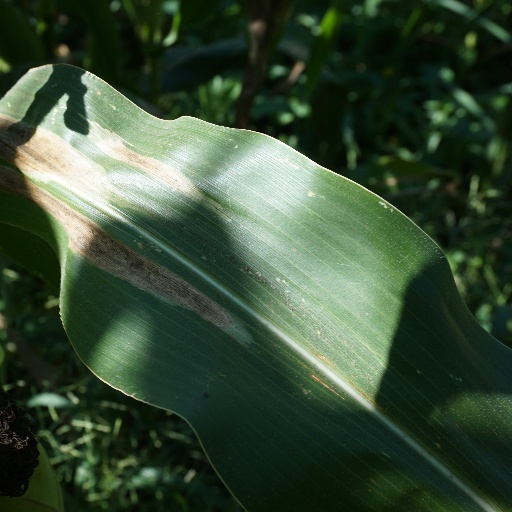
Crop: maize; corn